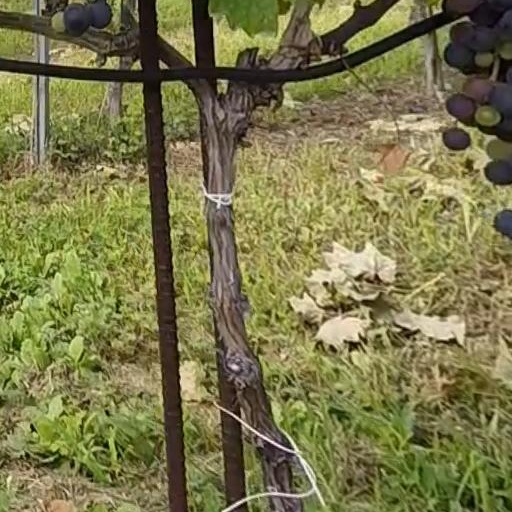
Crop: grape